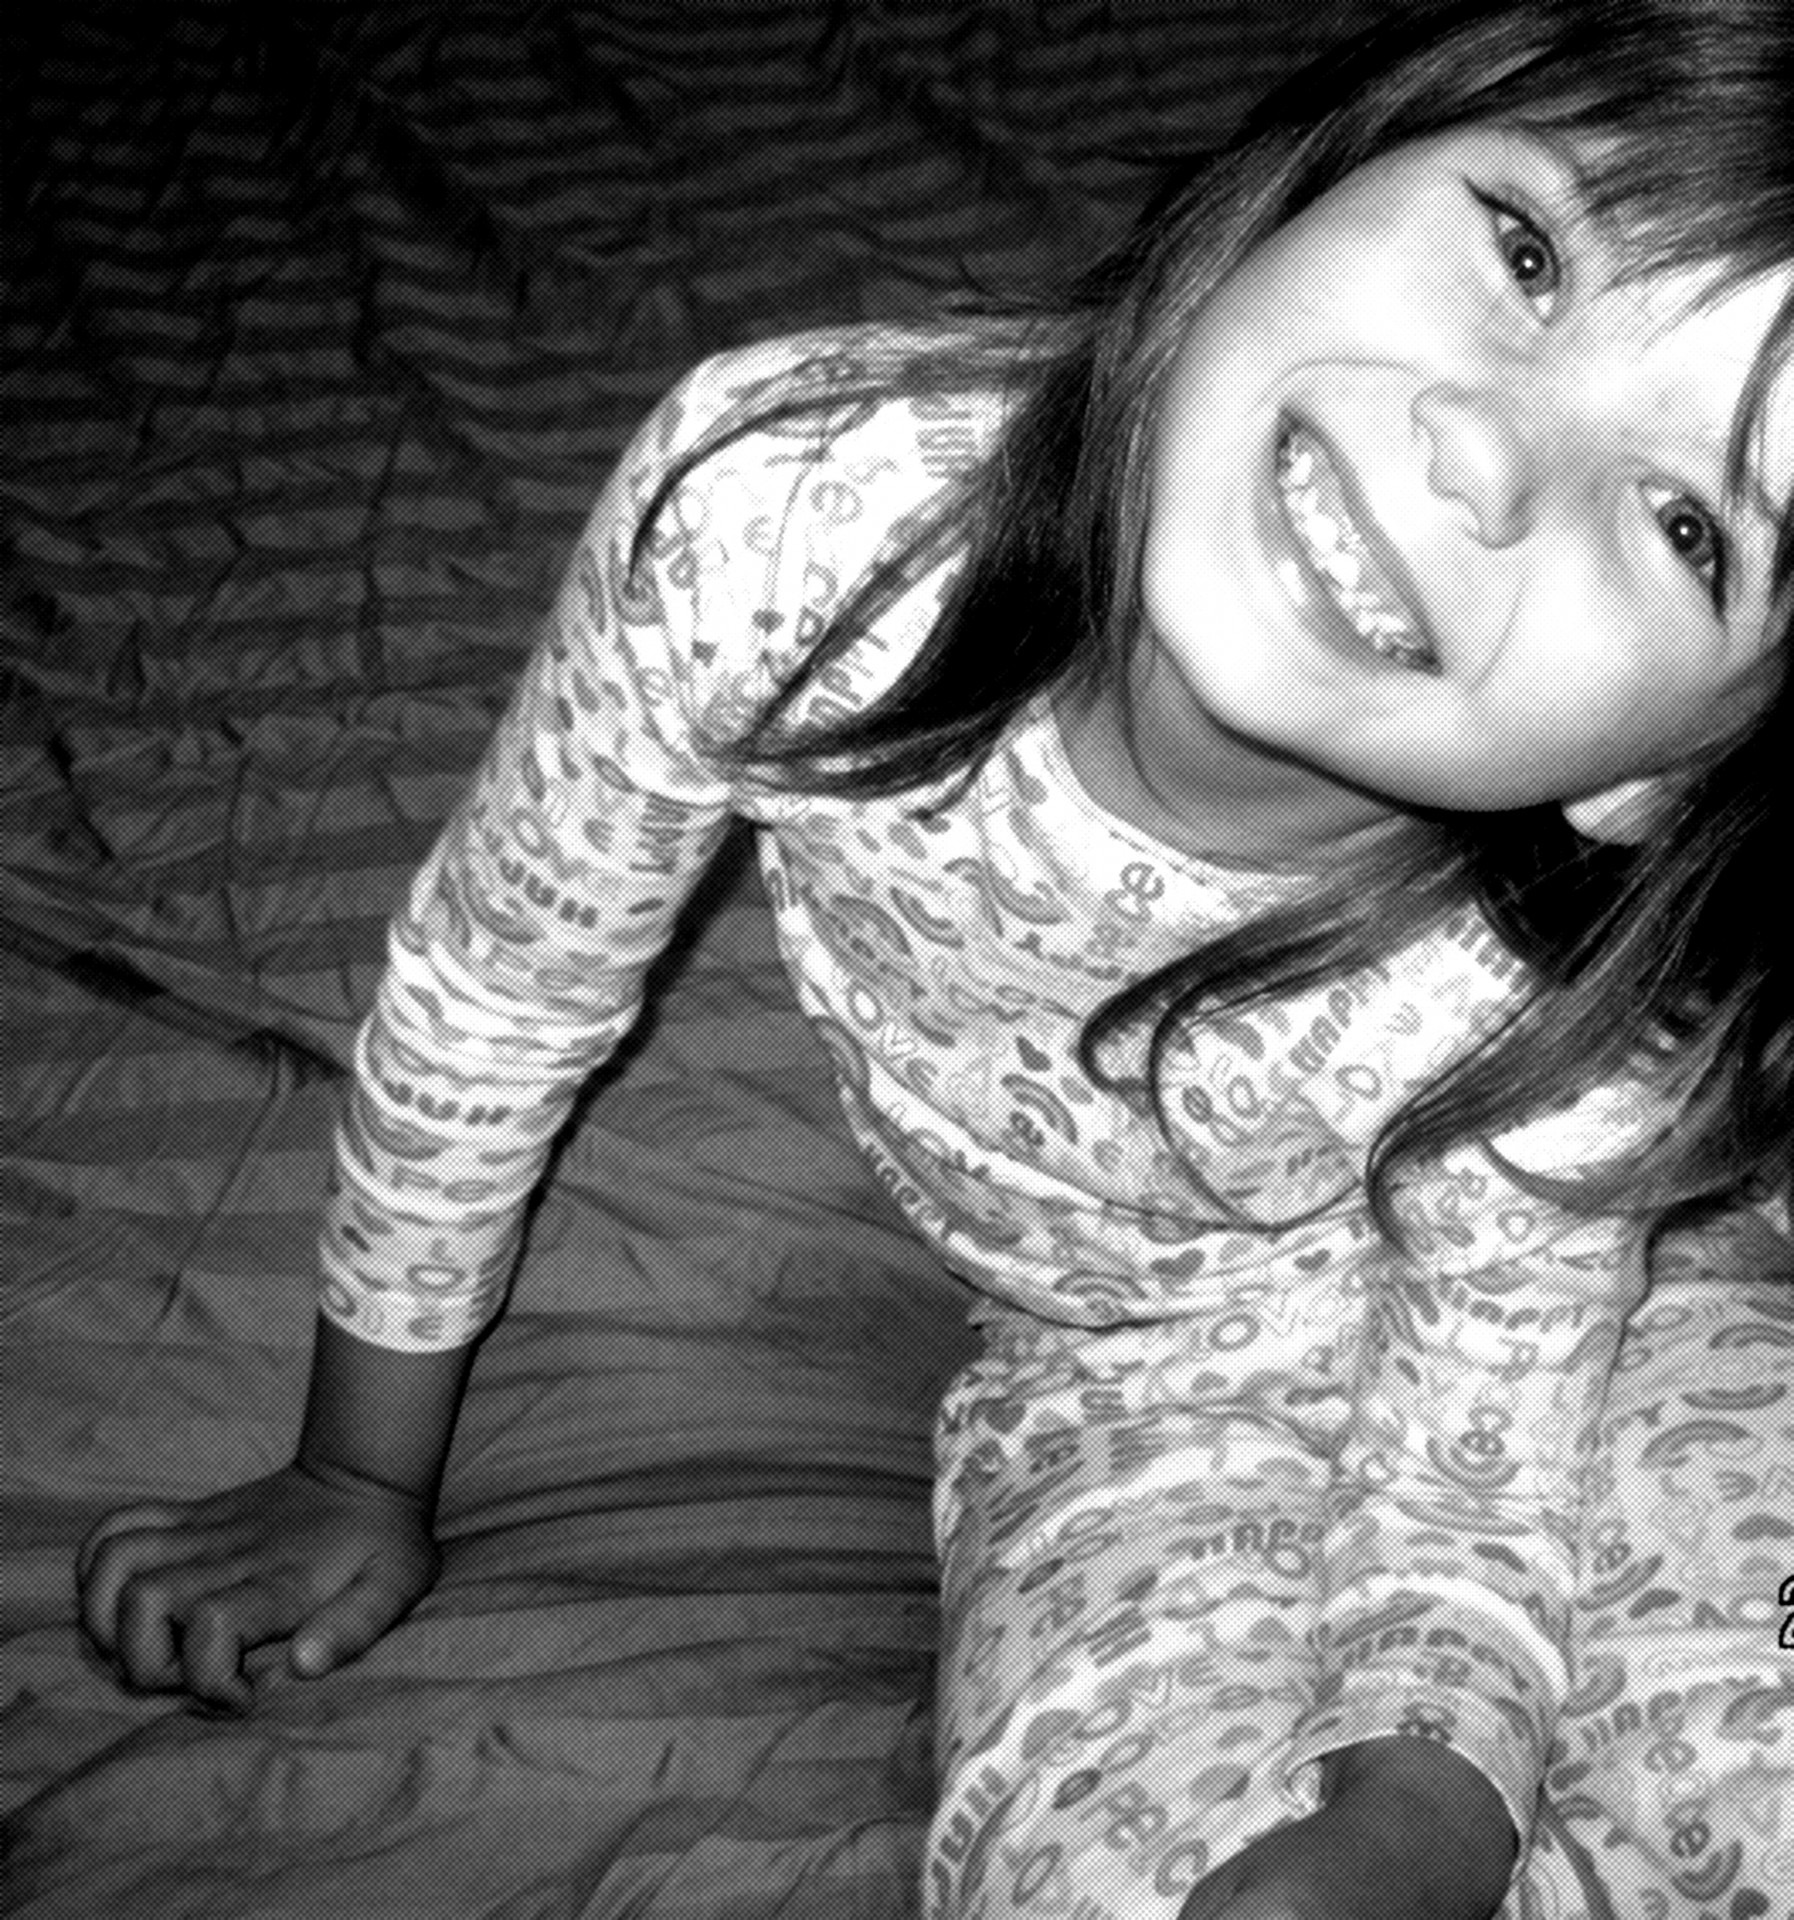
person, black and white, white, photography, cute, female, portrait, model, young, black, monochrome, lady, childhood, smiling, cheerful, laughing, kids, girls, children, innocent, happy, happiness, innocence, little, beauty, joyful, emotion, photo shoot, monochrome photography, portrait photography, art model